A Good Snowman Is Hard to Build

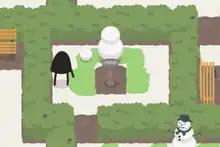
Refer to caption

"A Good Snowman Is Hard to Build" is a grid-based puzzle video game that tasks players with helping a featureless monster to build snowmen. Snowmen are built by stacking three snowballs of decreasing size. Rolling small or medium-sized balls over snowy ground increases their size. Building all snowmen in a room unlocks adjacent rooms which are all part of a hedge maze.